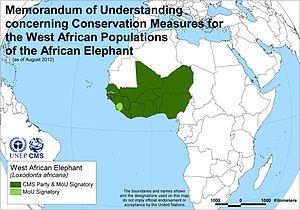
Les éléphants d'Afrique forment un genre d'éléphants, des mammifères proboscidiens de la famille des éléphantidés. Les deux espèces actuelles de ce genre, l'Éléphant de savane et l'Éléphant de forêt étaient autrefois considérées comme une même espèce. Il fait partie, avec le léopard d'Afrique, le lion d'Afrique, le rhinocéros noir et le buffle d'Afrique, du groupe dit "big five" des 5 mammifères autrefois craints et respectés par les chasseurs africains.
L'Éléphant de savane d'Afrique ou simplement Éléphant de savane est une espèce de mammifères de la famille des Éléphantidés. Il s'agit d'un des plus grands animaux terrestres, qui mesure en moyenne 4 mètres à l'épaule et pèse environ 6 tonnes pour le mâle et 4 tonnes pour la femelle. Cette espèce se rencontre en prairie, marécage, et bord de fleuve, jusqu'en Afrique du Sud. Il fait partie des éléphants contemporains survivants.